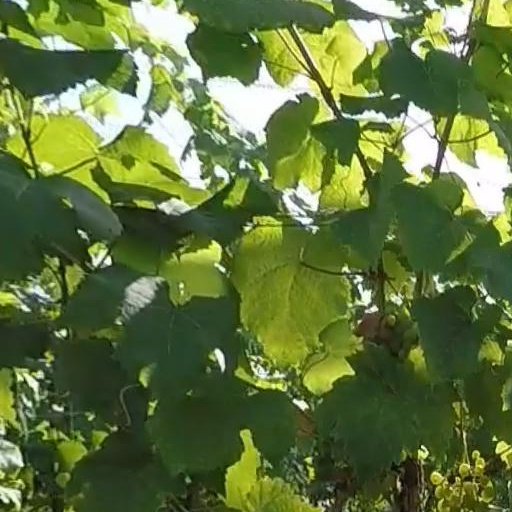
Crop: grape